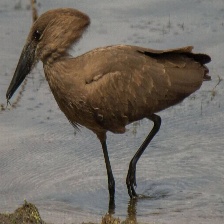
Species: HAMERKOP
Scientific name: SCOPUS UMBRETTA